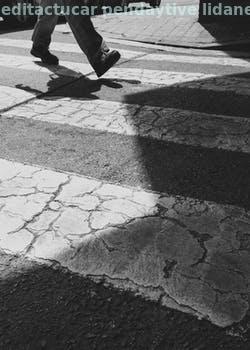
Label: Watermark